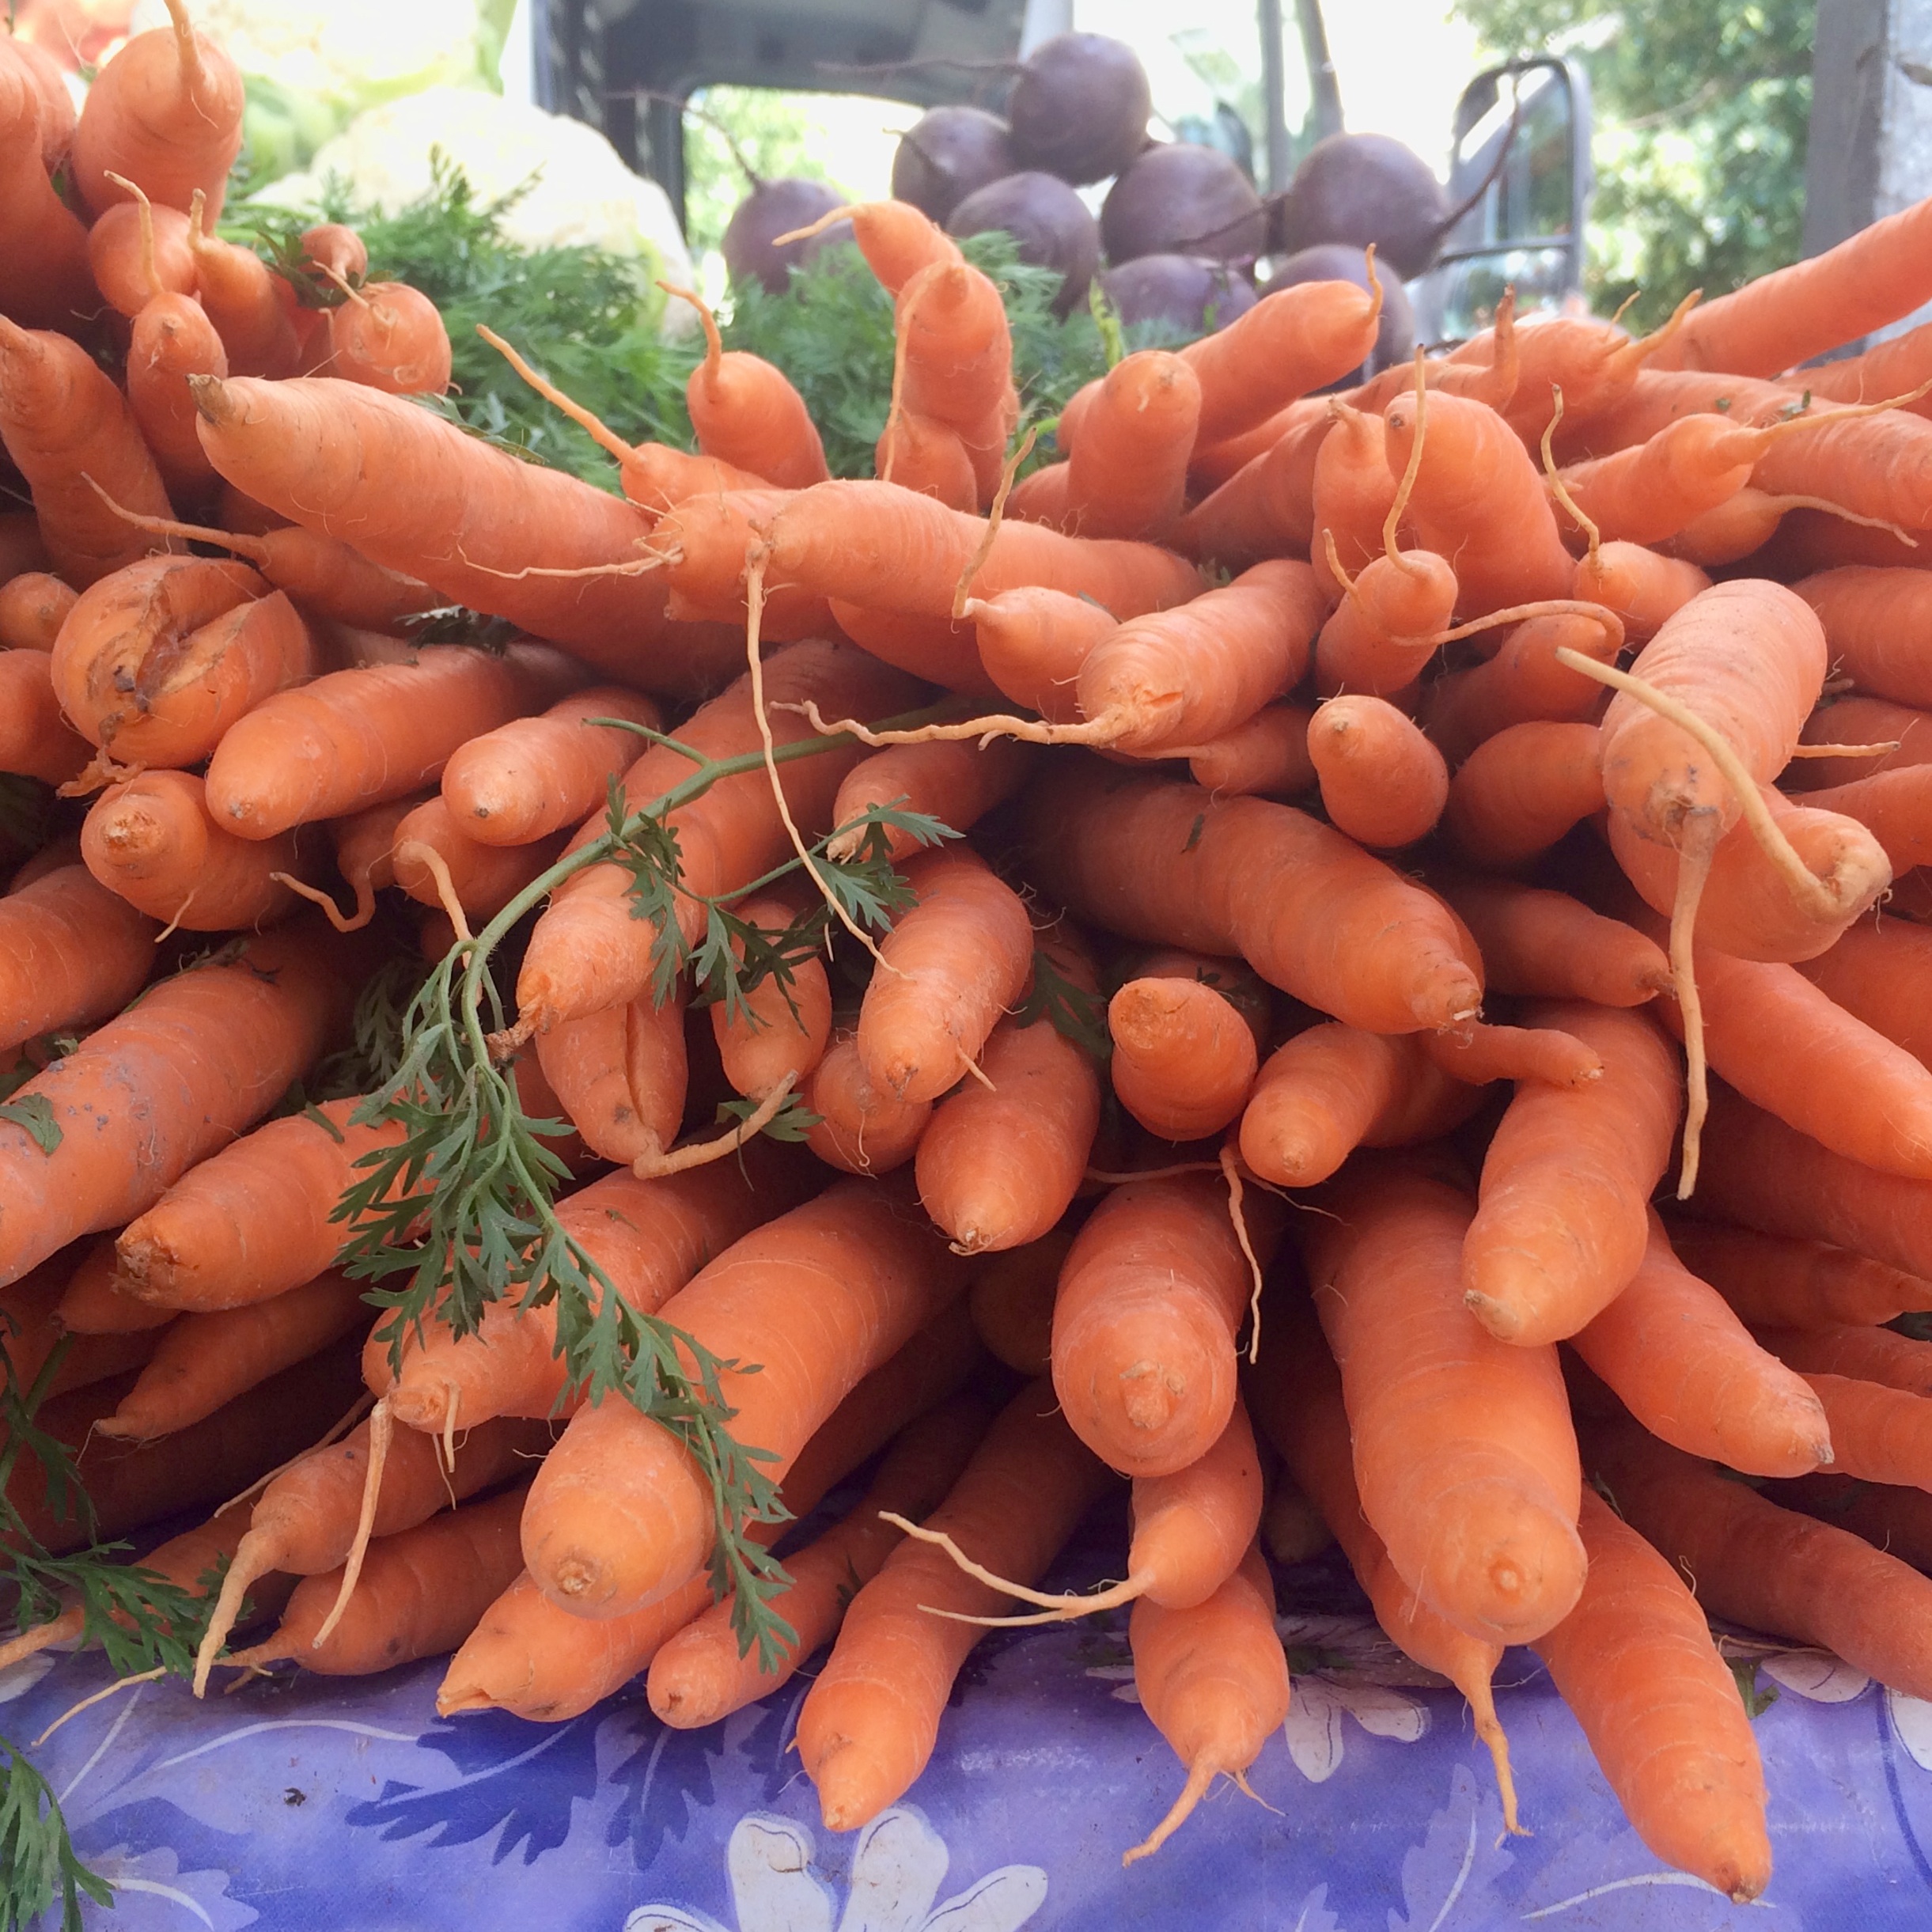
food, produce, vegetable, carrot